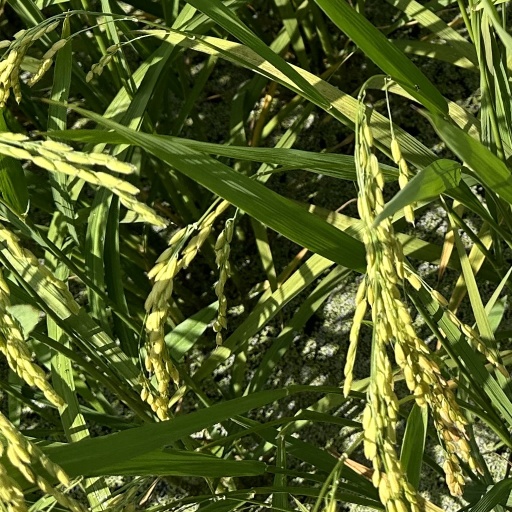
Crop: rice